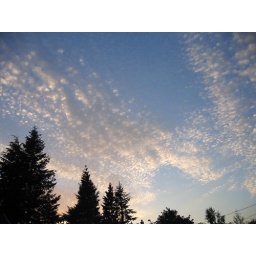
Beautiful sky over our street